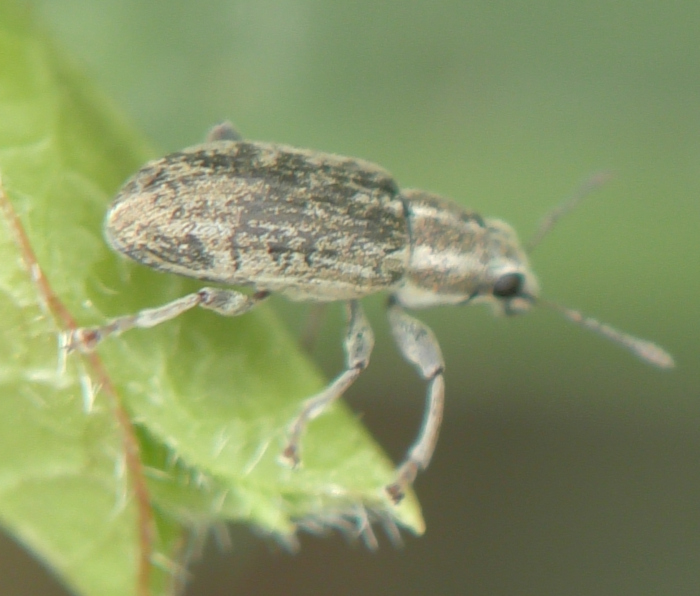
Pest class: pea_leaf_weevil